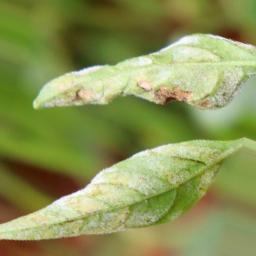
Label: powdery mildew